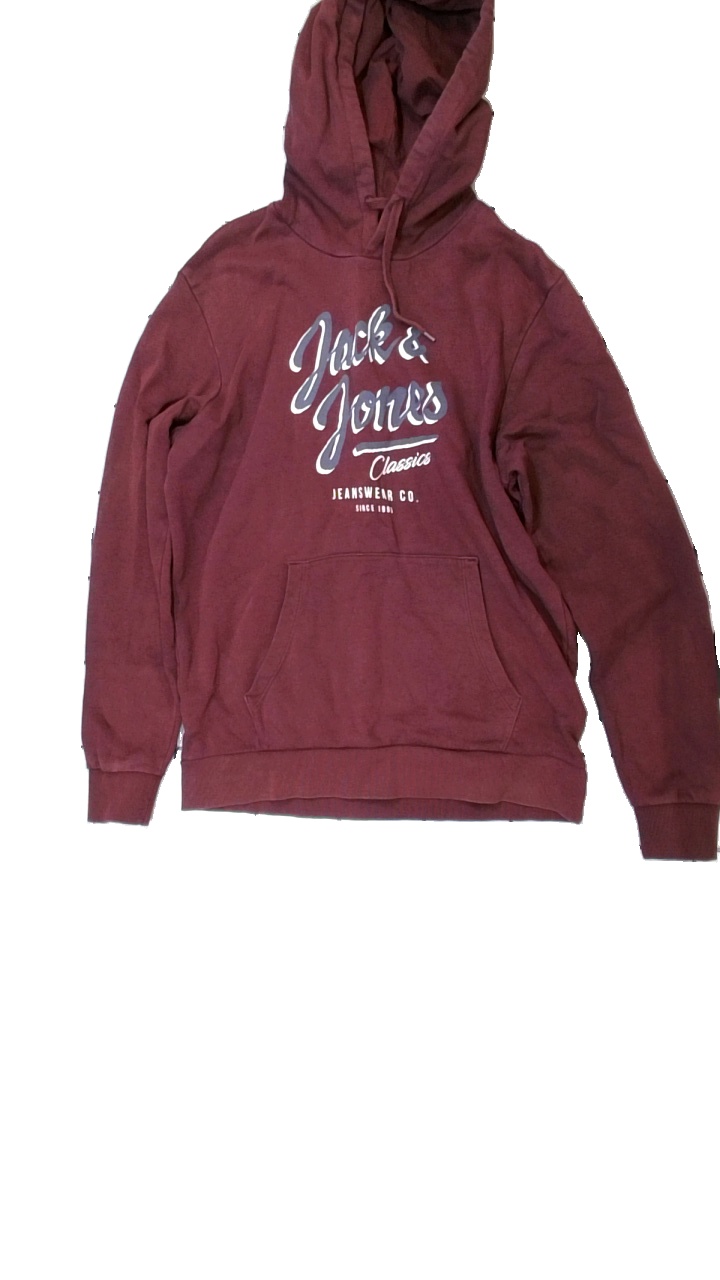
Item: Hoodie (Men)
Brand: Jack And Jones
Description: brun hoodie med logga fram
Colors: Brown, Grey, White
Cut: Regular
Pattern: Logo print
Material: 85% cotton 15% polyester
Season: All
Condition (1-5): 5
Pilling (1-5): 5
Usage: Reuse
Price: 50-100